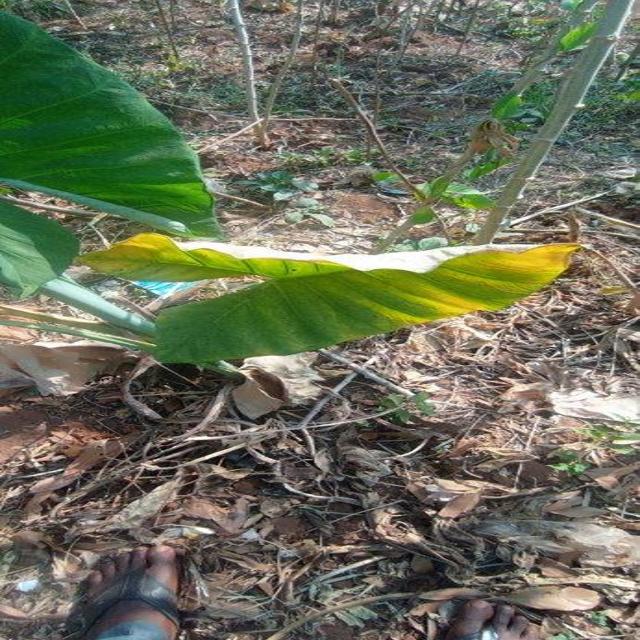
Label: Mid_Blight